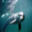
Label: dolphin